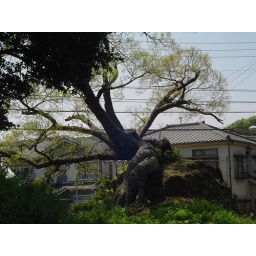
The tree is actually growing out of the ground and has been groomed to go over the rock.